James W. Kehoe

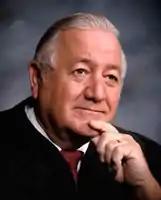

James W. Kehoe (September 27, 1925 – December 13, 1998) was a United States district judge of the United States District Court for the Southern District of Florida.